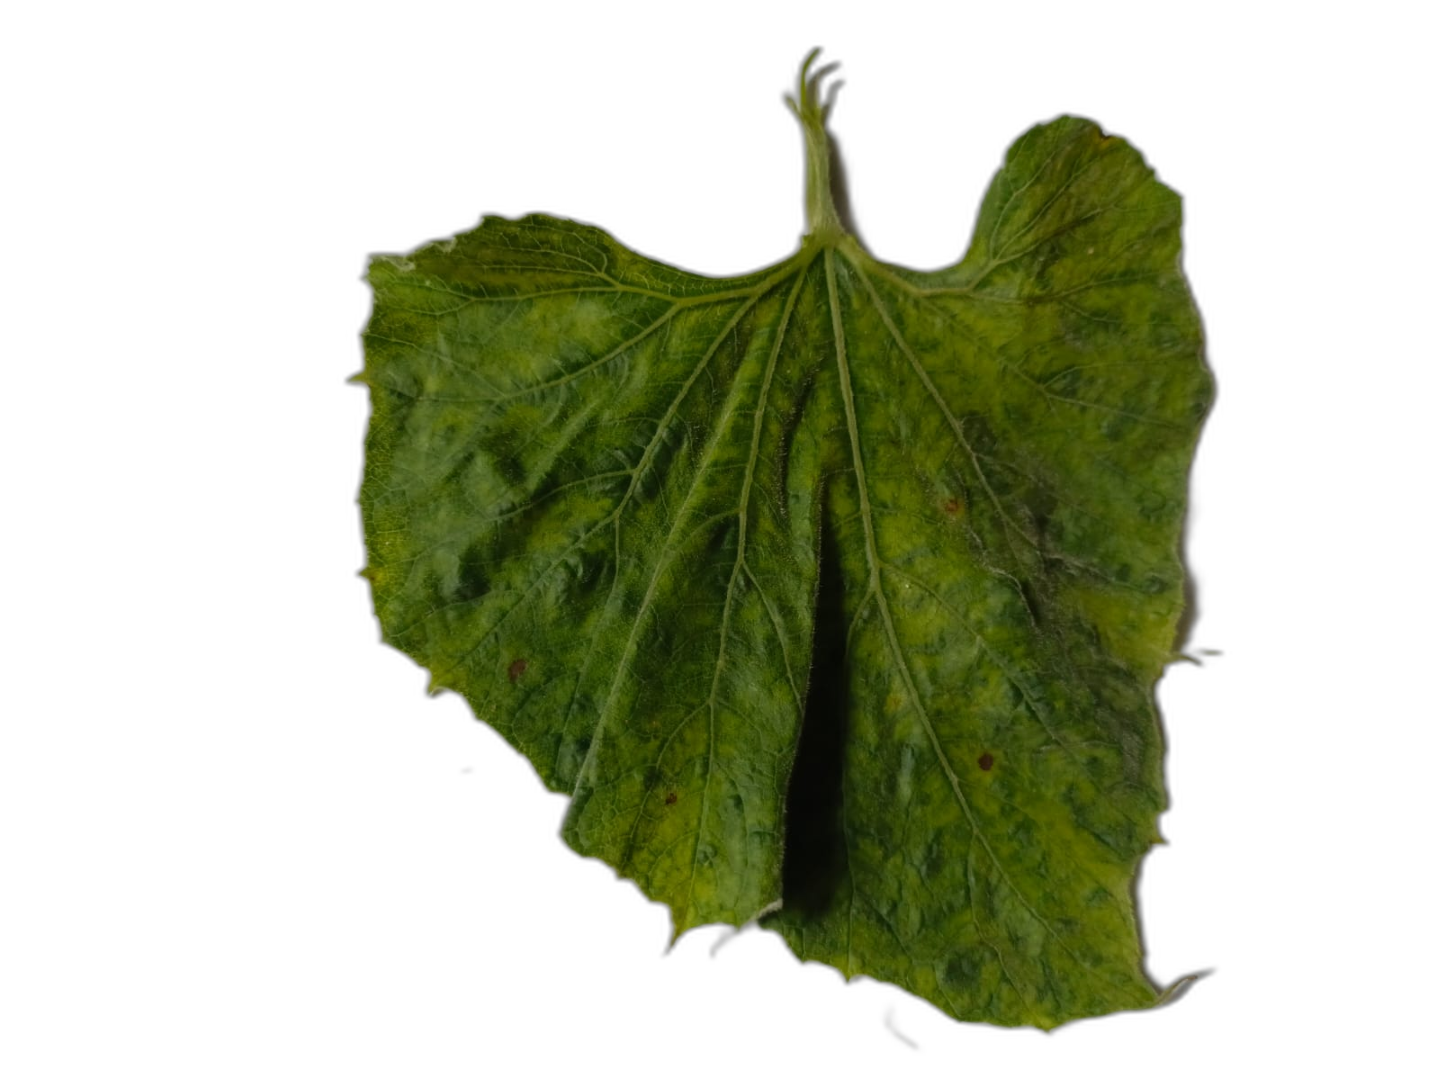
Crop: Bottle Gourd
Label: Mosaic_Virus